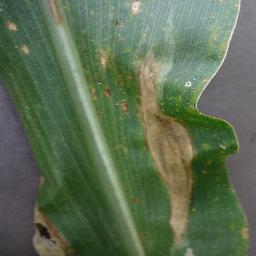
Label: Corn___Northern_Leaf_Blight